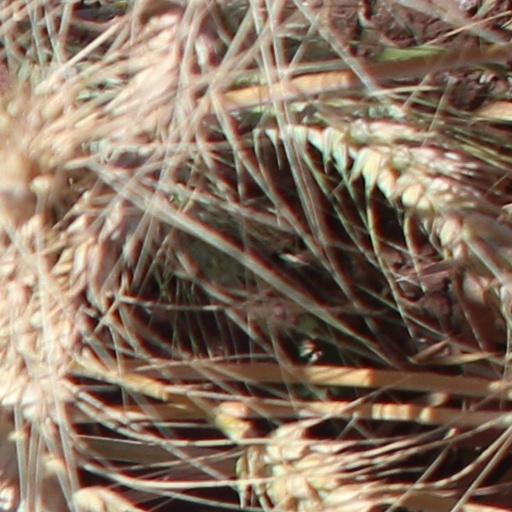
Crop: wheat